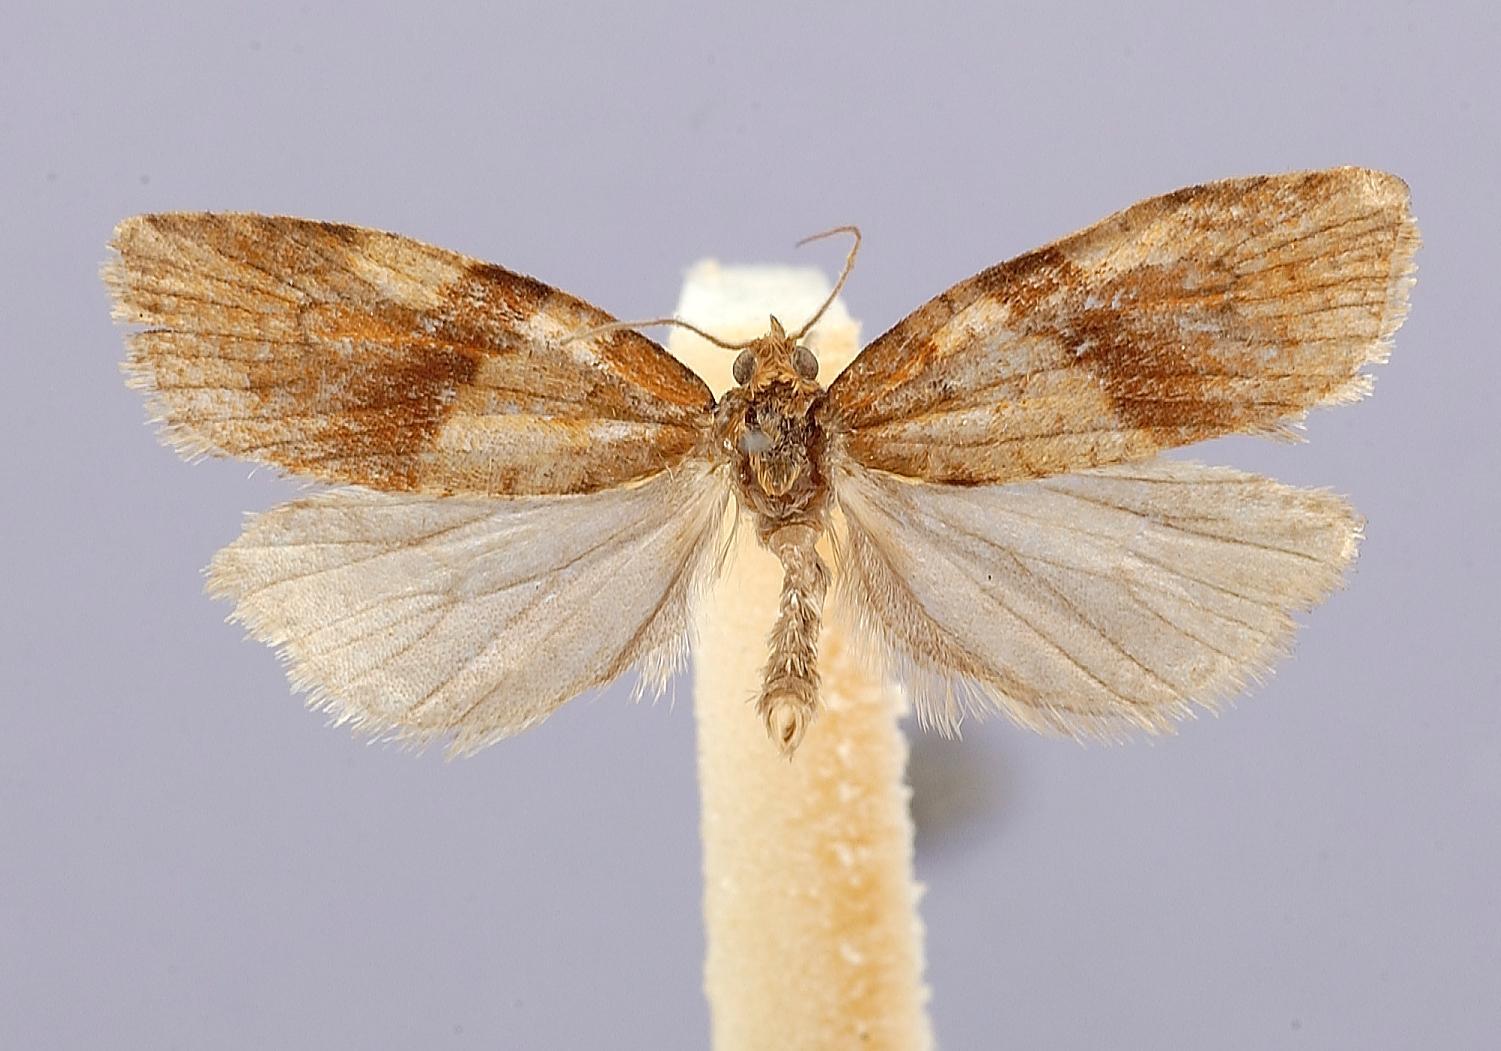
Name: Clepsis jinboi
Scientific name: Clepsis jinboi Kawabe, 1965
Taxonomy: Animalia, Arthropoda, Insecta, Lepidoptera, Tortricidae
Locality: Honshu, Japan
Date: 1 Aug 1964